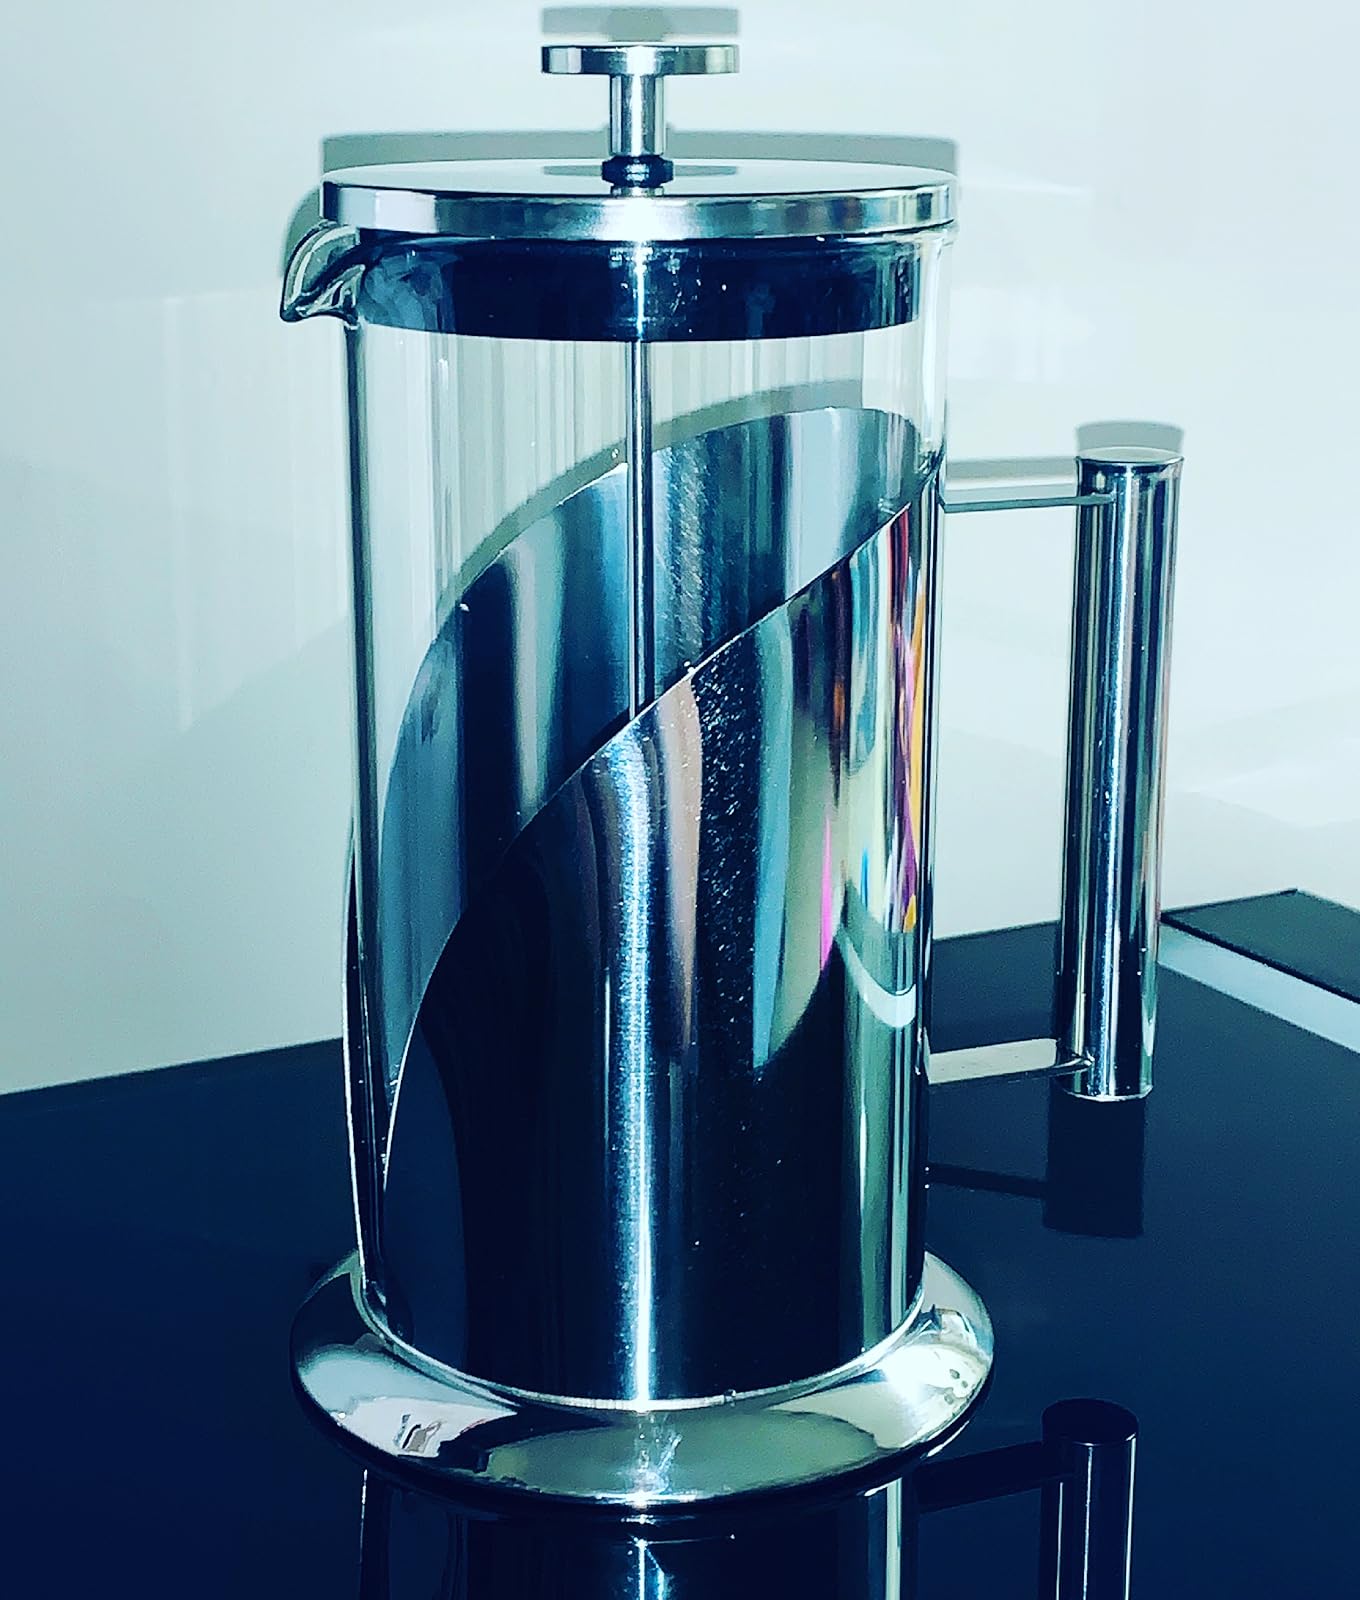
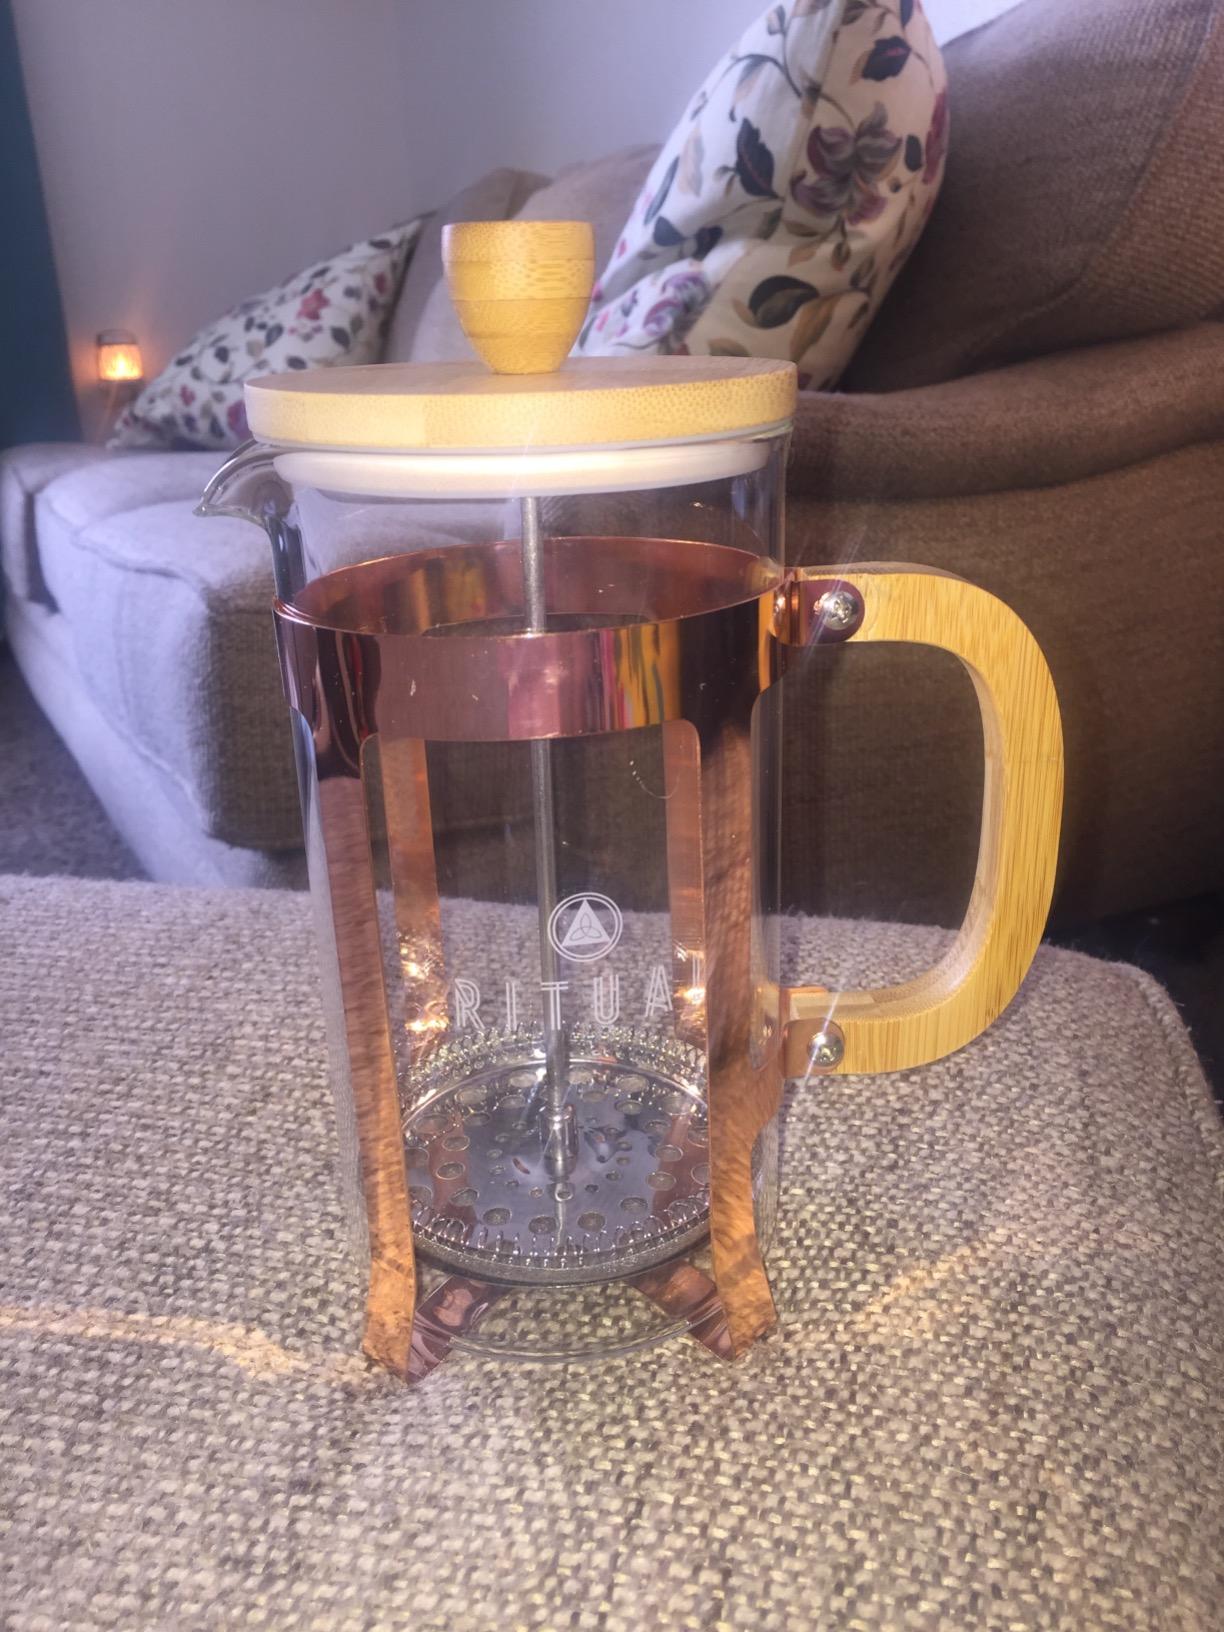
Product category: items_tea
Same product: no